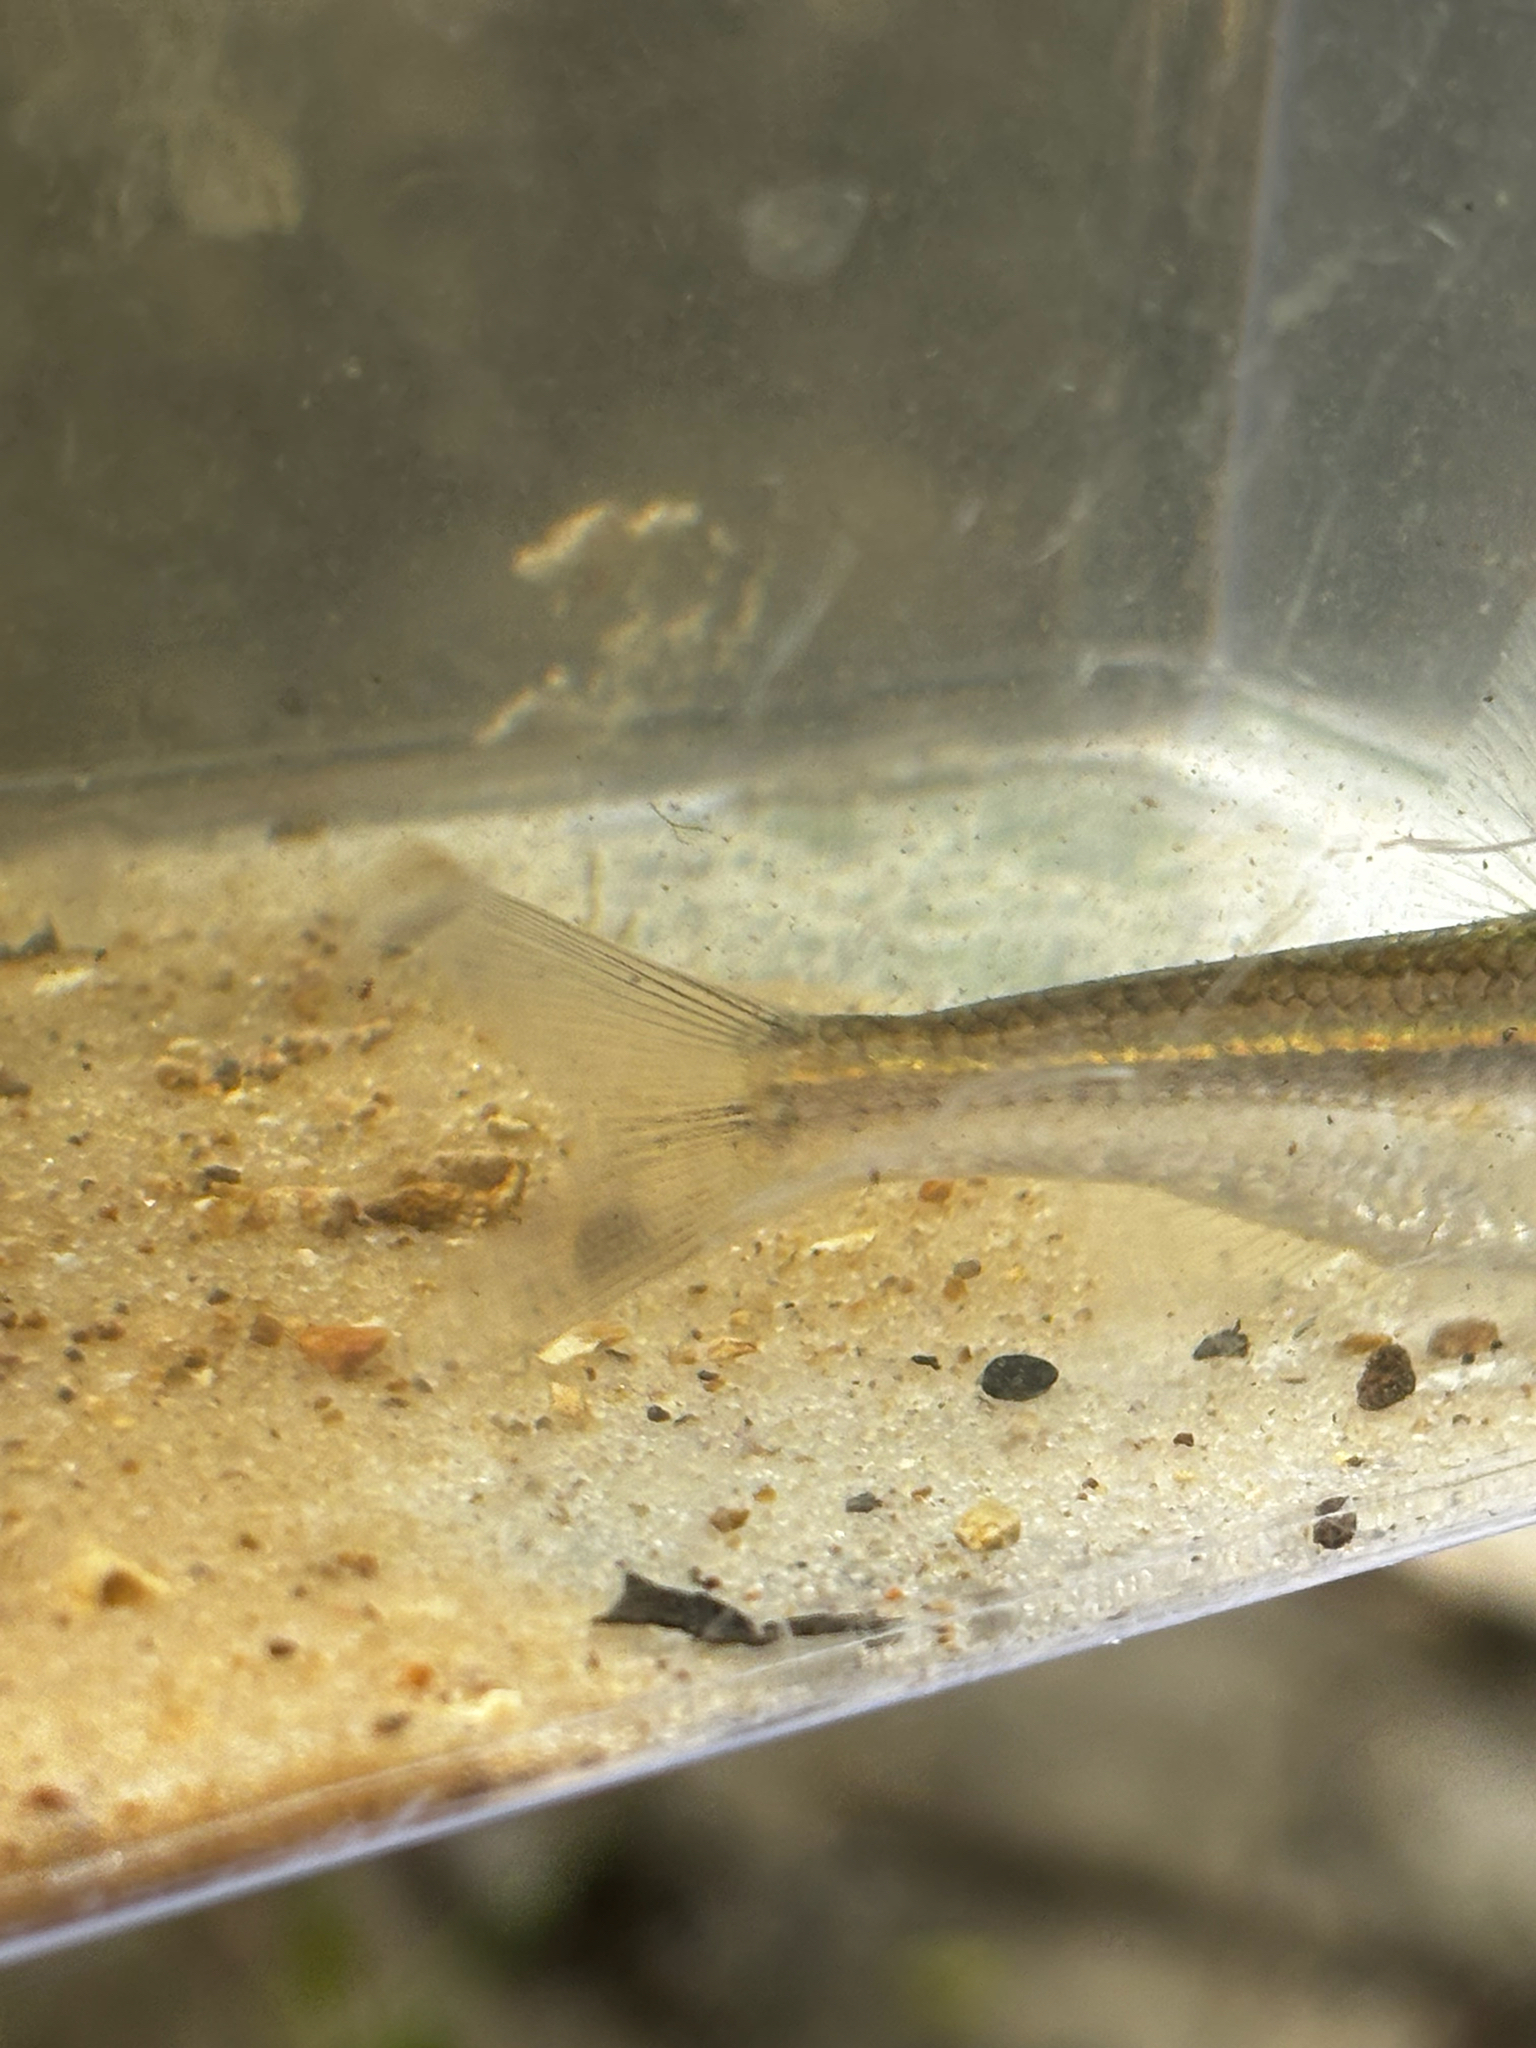
fish (species not among the labelled classes)